Edris Rice-Wray Carson

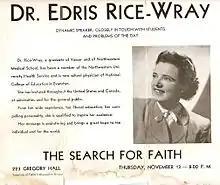

By the 1970s she moved to Puebla, Mexico, in the municipality of Cholula where she worked as professor at UDLA (University of the Americas Puebla) in the fields of ecology, anthropology and population studies. Rice-Wray contributed her knowledge in medicine, including regarding the contraceptive pill, in San Pedro Cholula and San Andrés Cholula, Puebla.